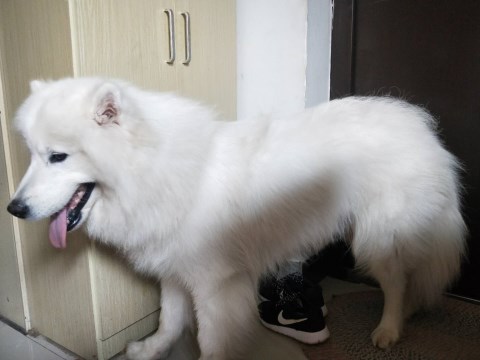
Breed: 2192-n000088-Samoyed